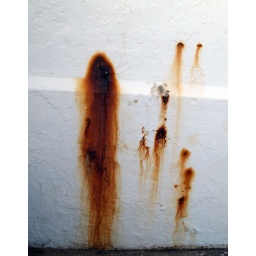
metal rusted by seawater seeps from the side of a pure white building